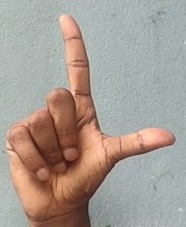
ASL sign: L